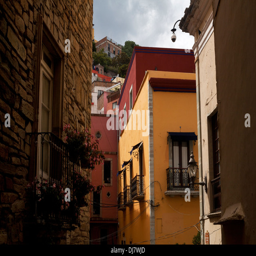
coloured buildings in the city